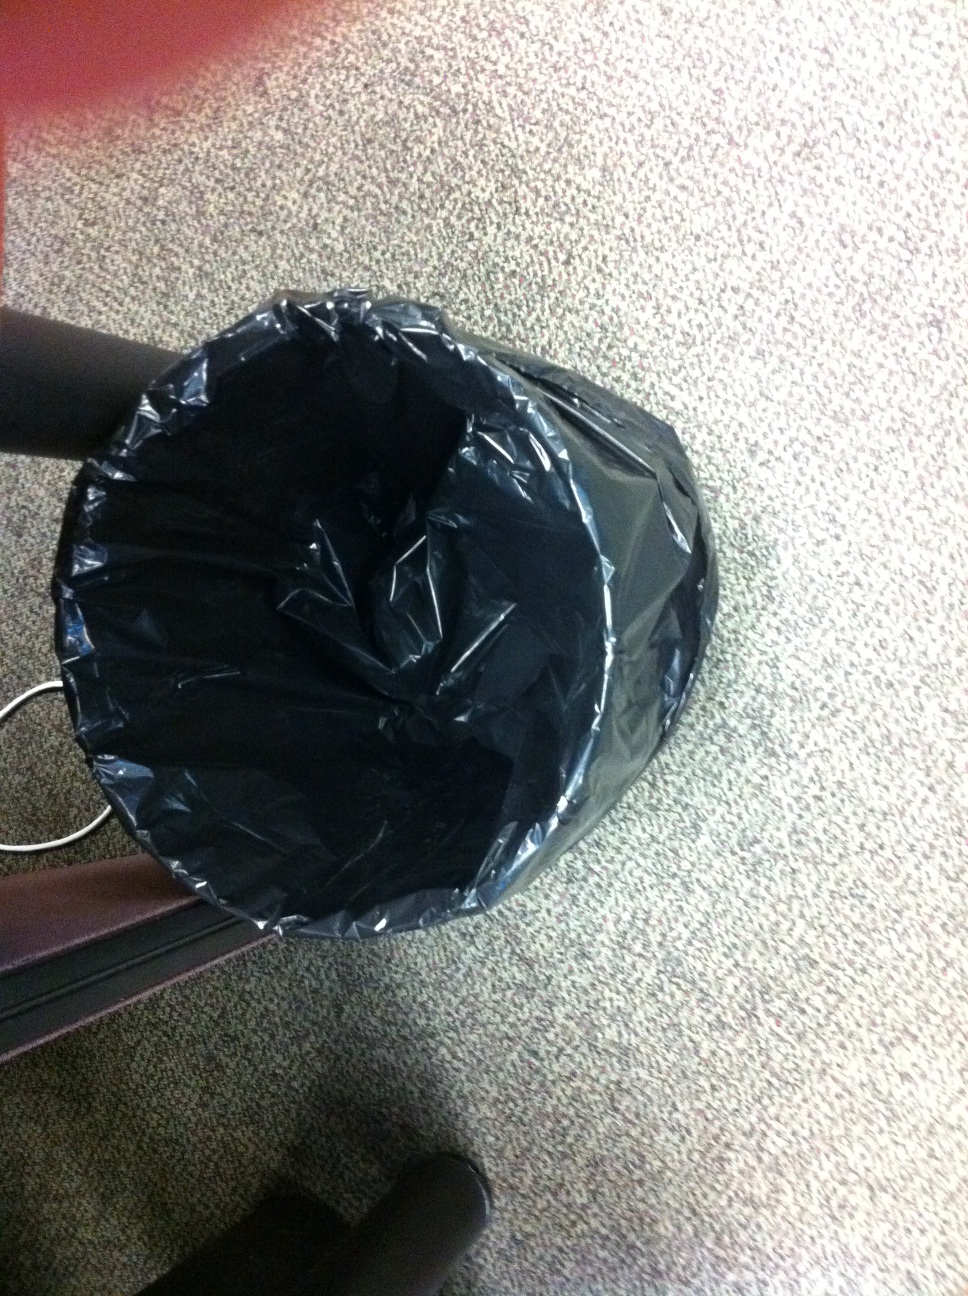Question: What color is it?
Answer: black